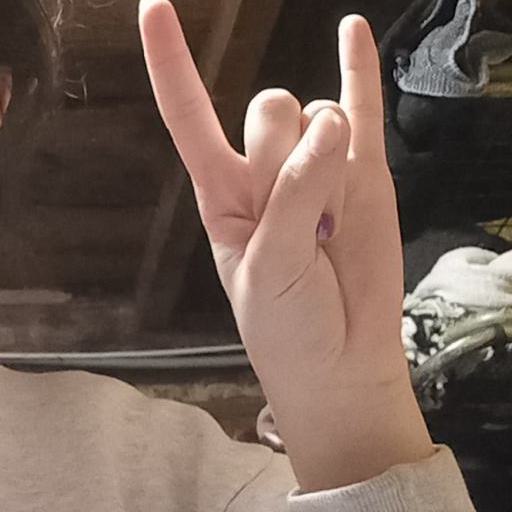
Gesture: rock